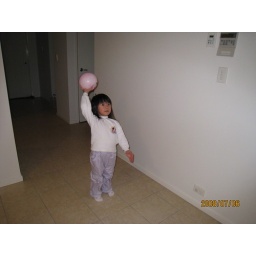
play ball in the house